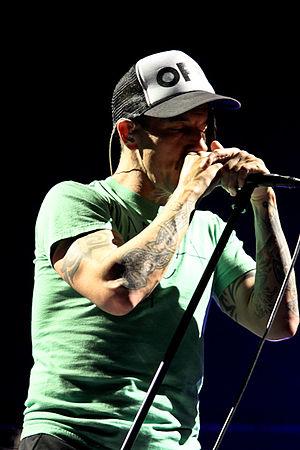
Hillel Slovak, né le 13 avril 1962 à Haïfa et mort le 25 juin 1988 à Los Angeles, est un guitariste de rock israélo-américain. Issu d'une famille juive survivante de la Shoah, il émigre aux États-Unis avec ses parents à l'âge de cinq ans. Après un bref séjour à New York, Slovak déménage en Californie pour suivre son cursus scolaire. Il s'intéresse à la musique dès son enfance et commence à jouer de la guitare à l'âge de treize ans. Il est notamment influencé par Jimi Hendrix.
Under the Bridge est une chanson du groupe de rock américain Red Hot Chili Peppers extraite de leur cinquième album studio Blood Sugar Sex Magik et sortie en single le 10 mars 1992. Le parolier Anthony Kiedis écrit l'intégralité des textes de la chanson, qui traite de son sentiment de solitude par rapport aux autres membres du groupe, de son amour pour la ville de Los Angeles et des conséquences des stupéfiants sur sa vie.